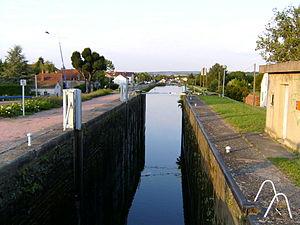
Le canal du Centre, aussi connu comme canal du Charolais, relie les vallées de la Loire et de la Saône. Il a été créé entre 1783 et 1793 par la volonté des États de Bourgogne sur le projet de son ingénieur en chef Émiland Gauthey. Il a établi la jonction entre la Saône à Chalon-sur-Saône et la Loire à Digoin.
Écuisses est une commune française située dans le département de Saône-et-Loire en région Bourgogne-Franche-Comté.